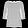
Label: Shirt